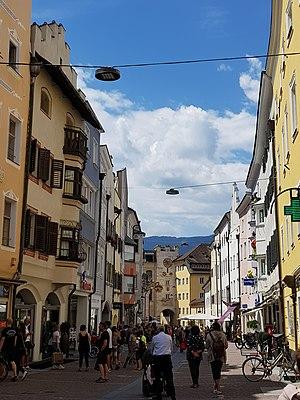
Brunico est une ville italienne située dans la province autonome de Bolzano, dans la région du Trentin-Haut-Adige. C'est le centre historique, culturel, économique et administratif du val Pusteria.